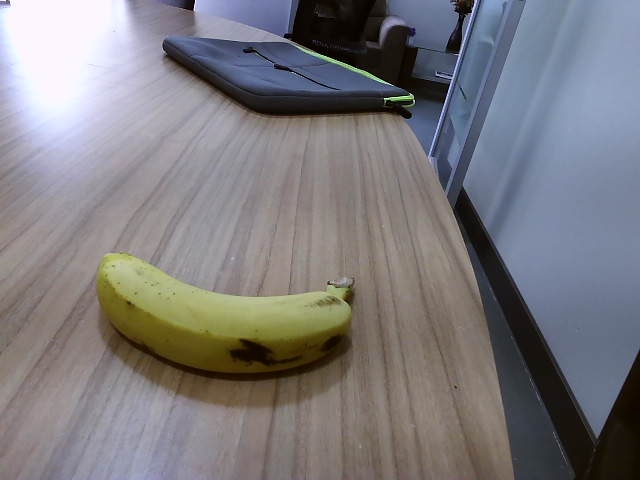
Label: Ripe_Banana